Angelina (French singer)

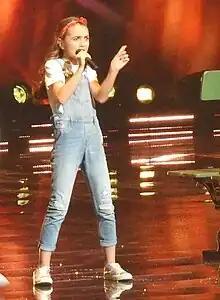
Angelina performs at the dress rehearsal ahead of the 2018 Eurovision Junior Song Contest

In 2018, Angelina was chosen to represent France with the song "Jamais sans toi" at that year's Junior Eurovision Song Contest, held in Minsk, Belarus, where she finished in second place with 203 points, 15 points behind the winner. The jury had her sixth, and the public second.